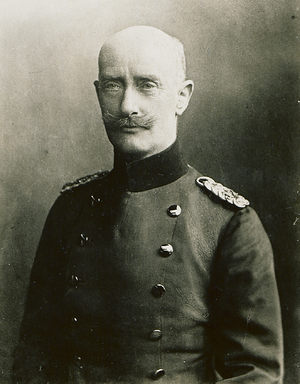
Hugo Friedrich Philipp Johann Freiherr von Freytag-Loringhoven, né le 20 mai 1855 et mort le 19 octobre 1924, est un général prussien et un historien, avec des origines baltes bien que né à Copenhague.